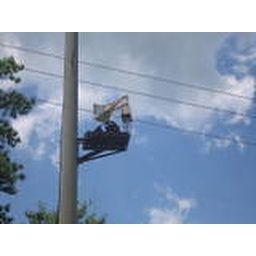
White, rusty T-bolt..and no blower cover on the side of a concrete power pole in Birmingham, AL